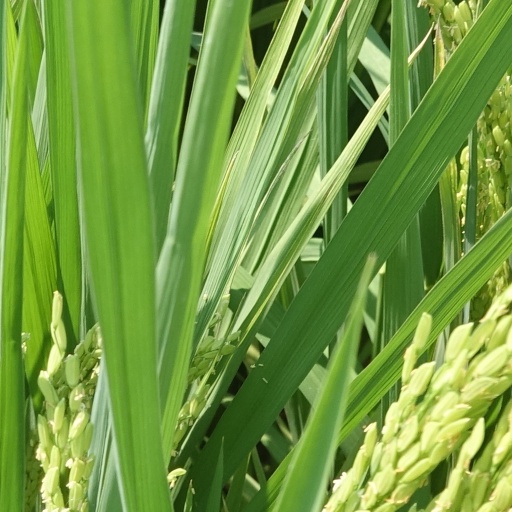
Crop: rice